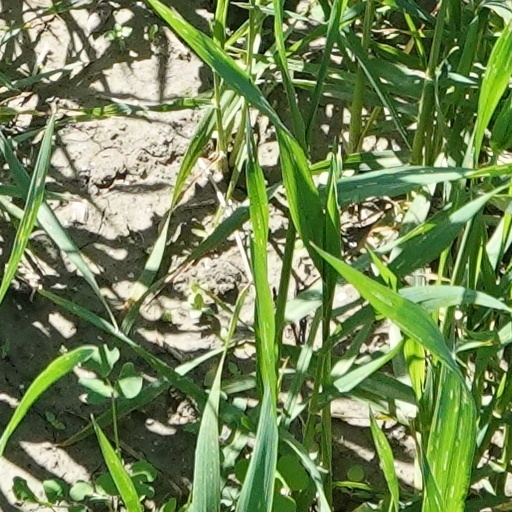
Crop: wheat